King County, Washington

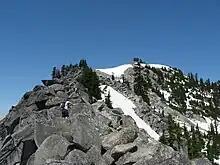
The Cascade Range (including Granite Mountain shown here) dominates the eastern part of King County.

According to the United States Census Bureau, the county has a total area of , of which is land and (8.3%) is water. King County has nearly twice the land area of the state of Rhode Island. The highest point in the county is Mount Daniel at above sea level.